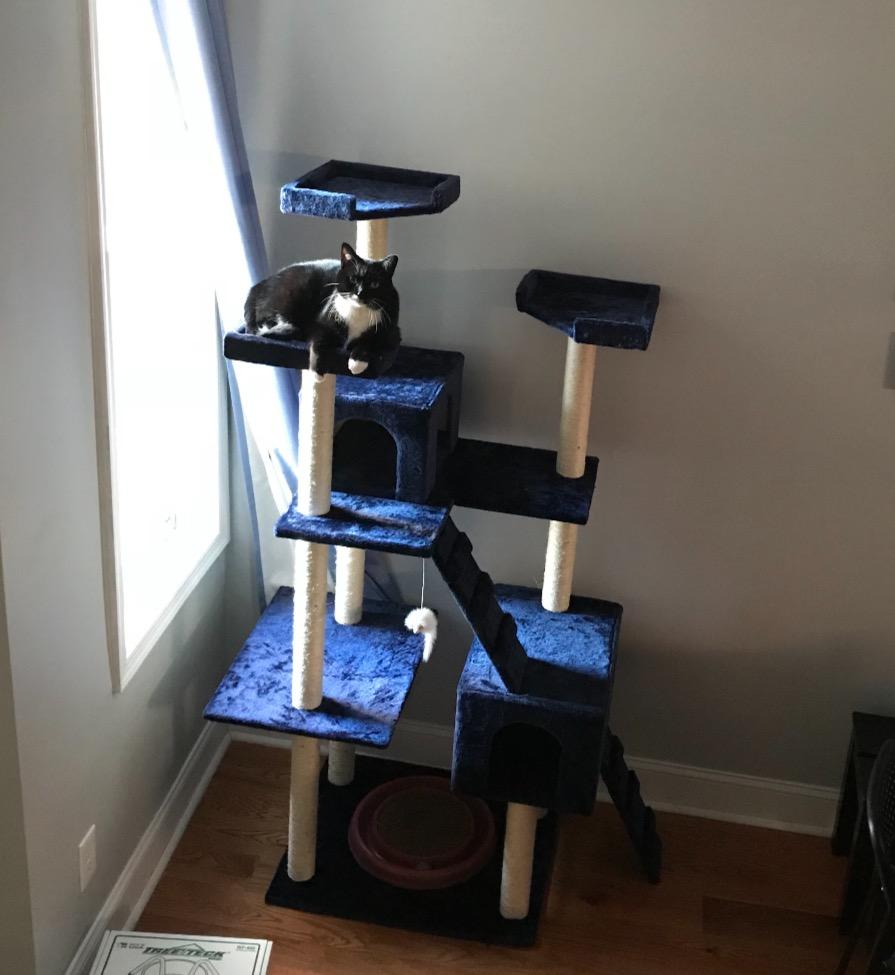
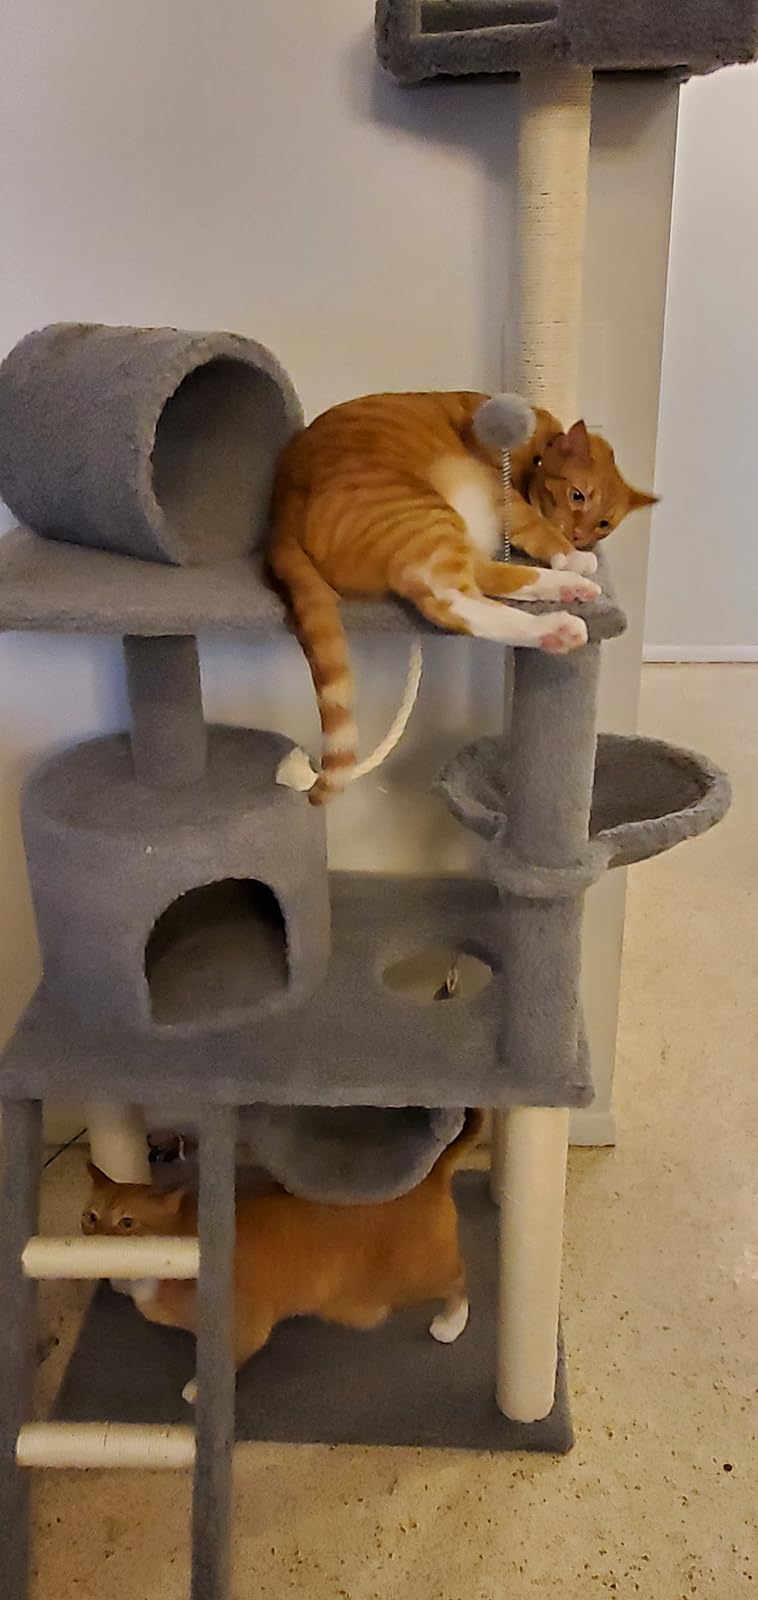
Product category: items_cat tree
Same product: no